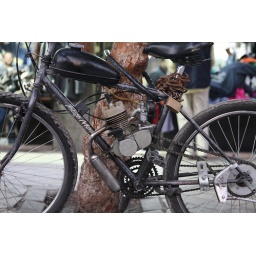
mountain bike outfitted with a combustion engine parked against a tree in the center of damascus